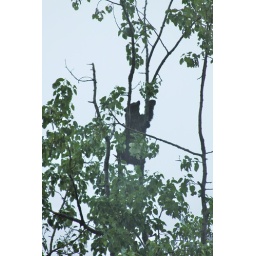
A bear in the rain. Clearest shot I got without water on my lens